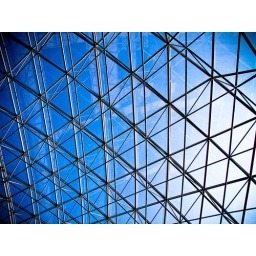
The glass roof over Victoria Square looks even more spectacular with a blue sky!